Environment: real
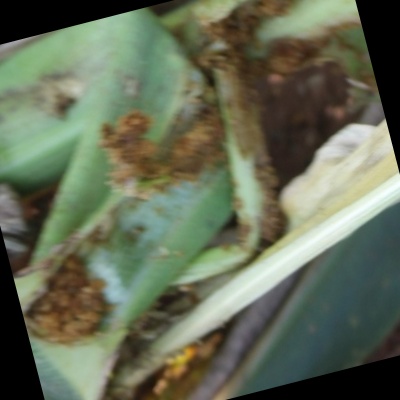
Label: fall_armyworm